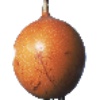
Label: Granadilla 1